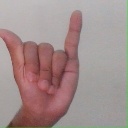
अक्षर: य